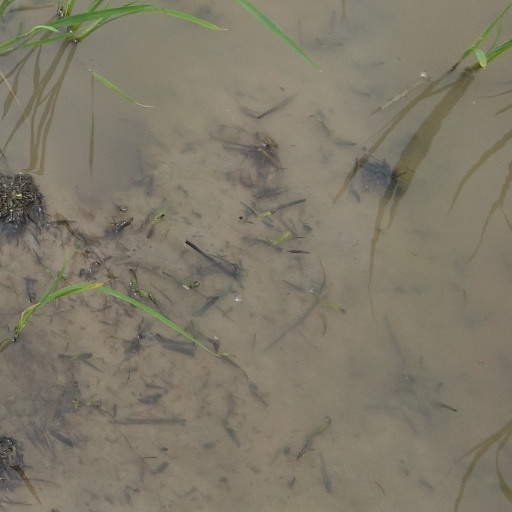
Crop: rice